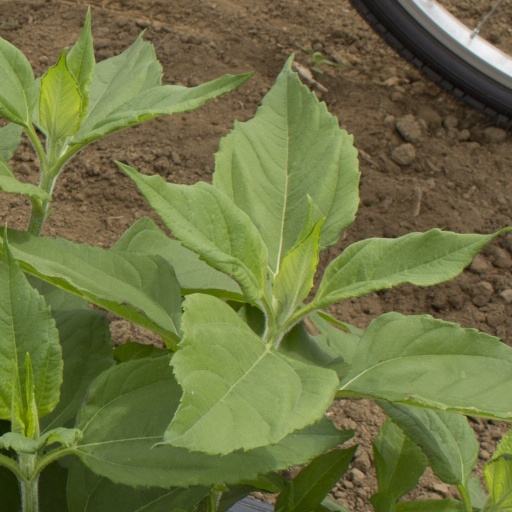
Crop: Jerusalem artichoke